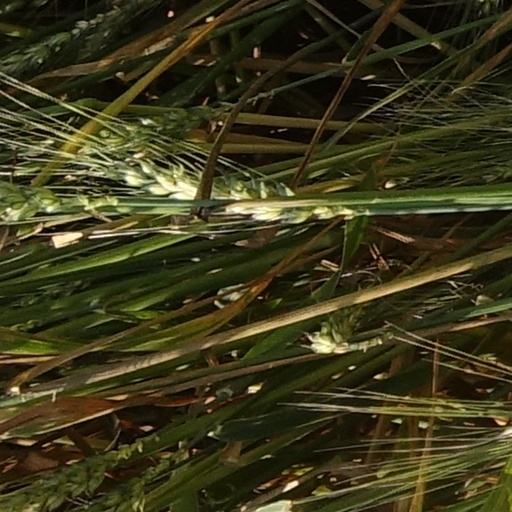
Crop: wheat